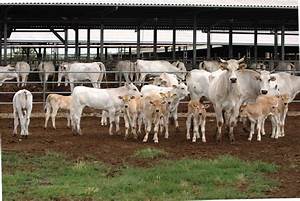
Label: mucca